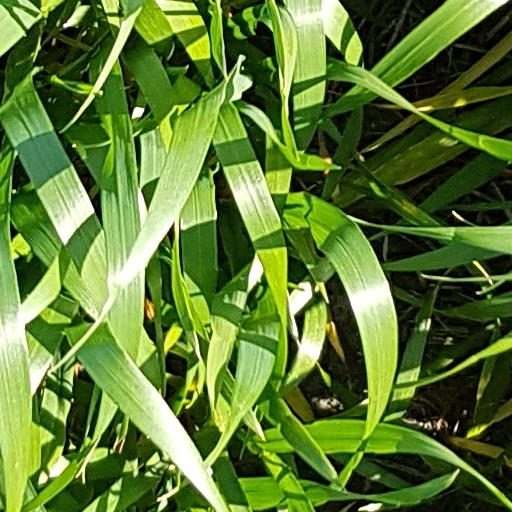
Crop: wheat